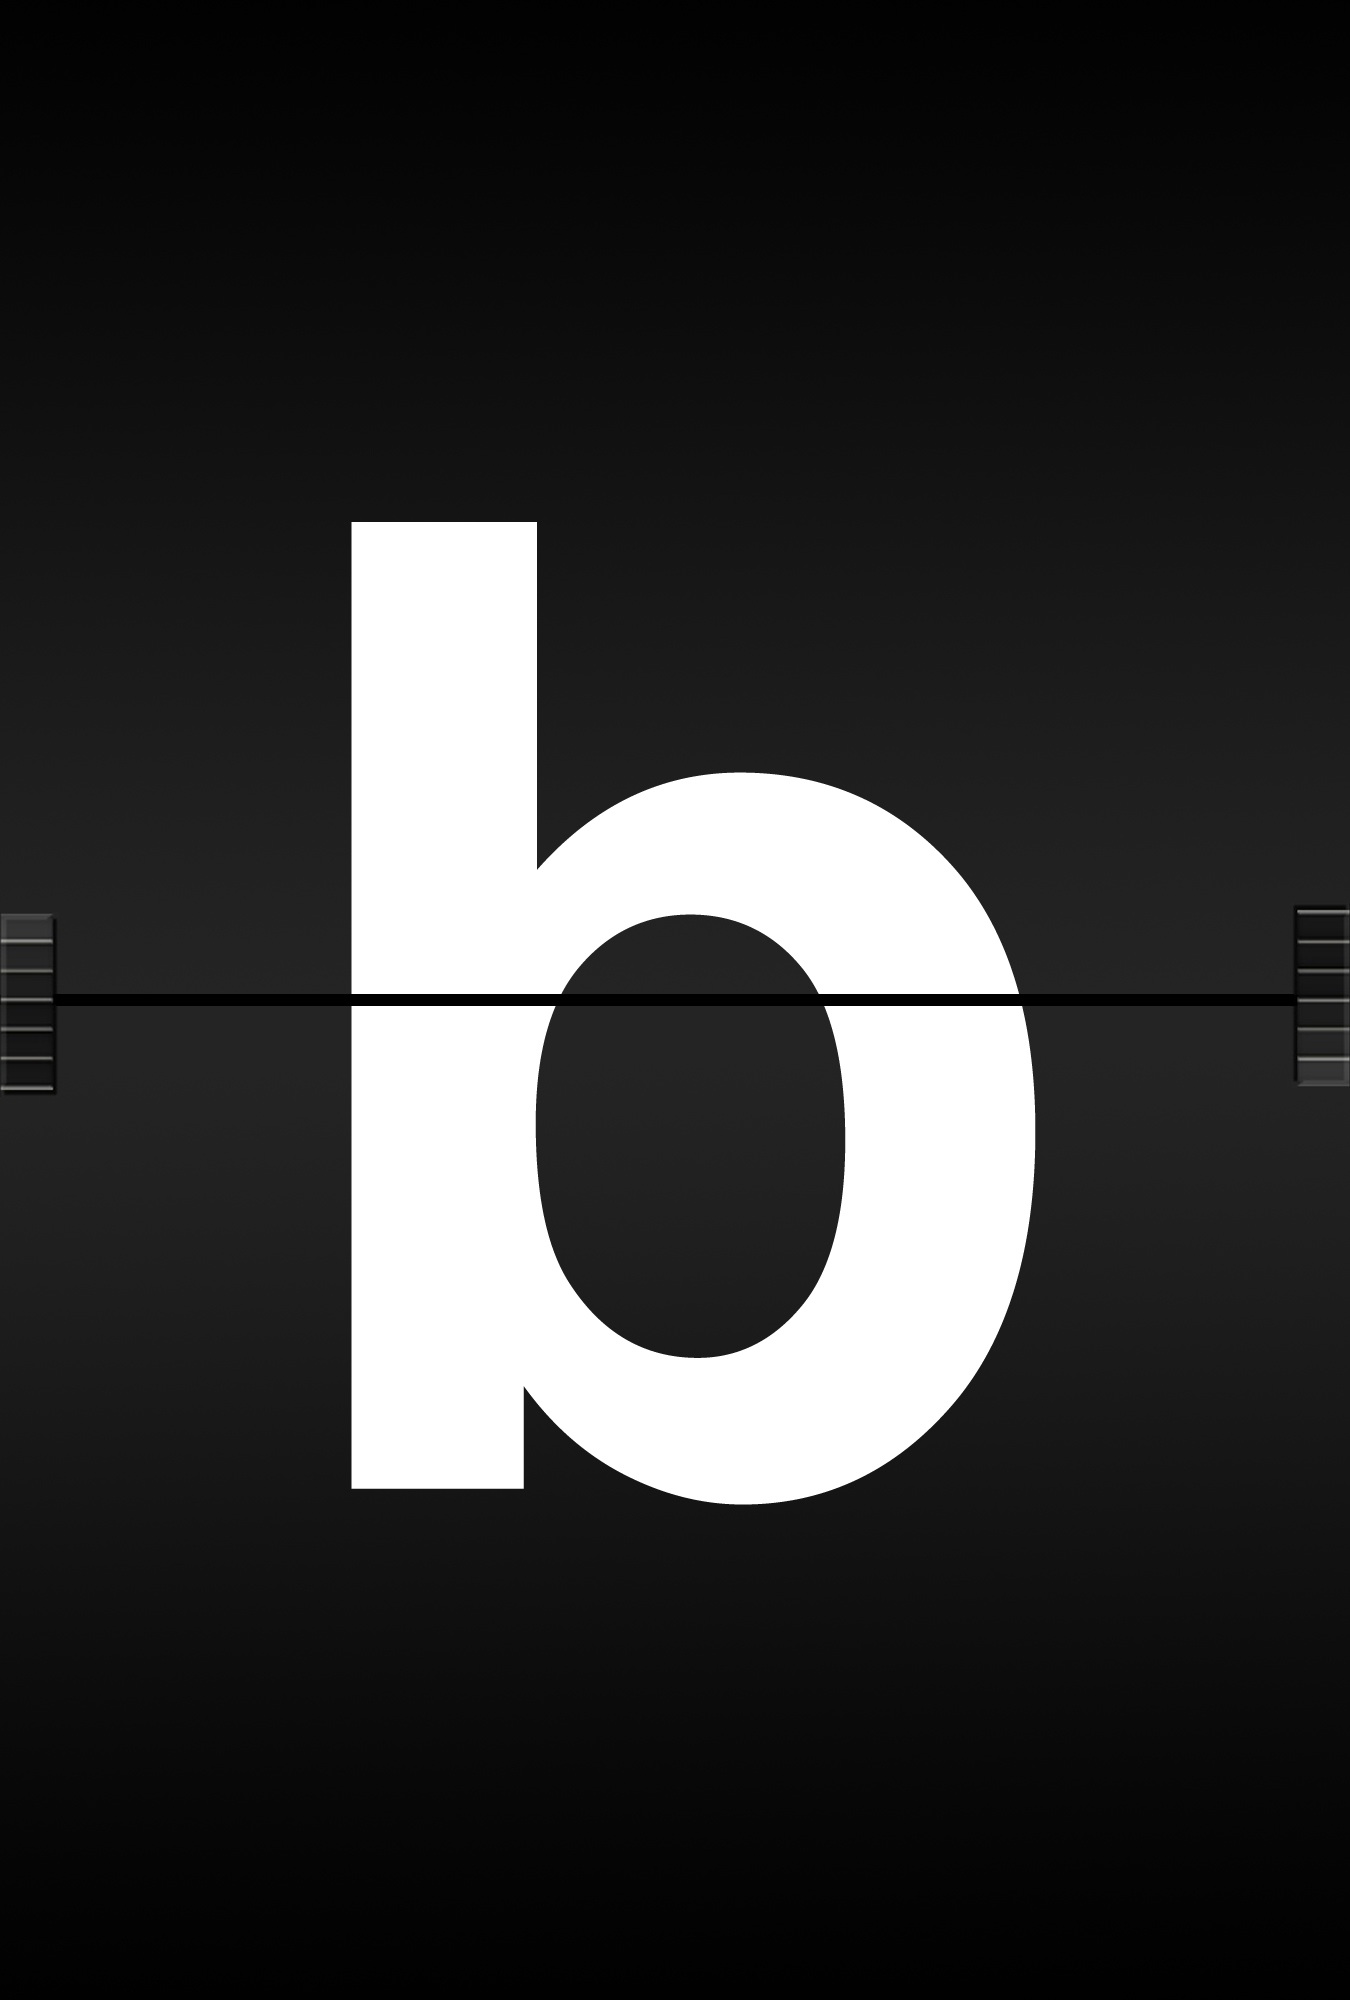
board, number, ad, airport, line, alphabet, communication, circle, brand, font, literacy, logo, text, diagram, school, letters, information, cool photo, railway station, leave, symbols, scoreboard, abc, timeline, screenshot, language, journal font